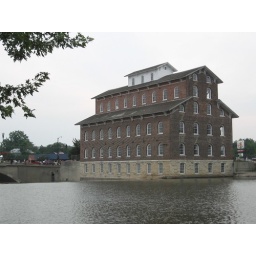
Grand mill building along the Wapsipinicon river in Independence, Iowa.